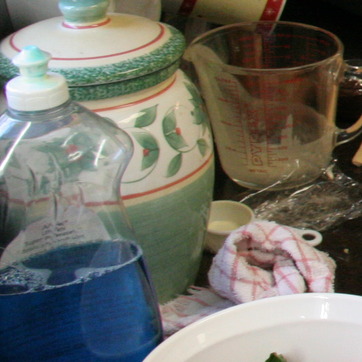
Material: ceramic